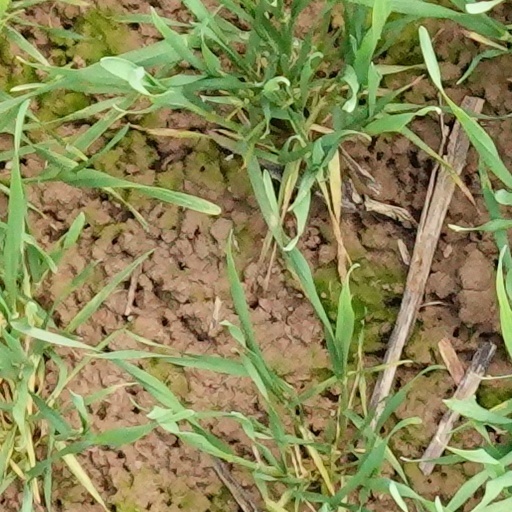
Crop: wheat